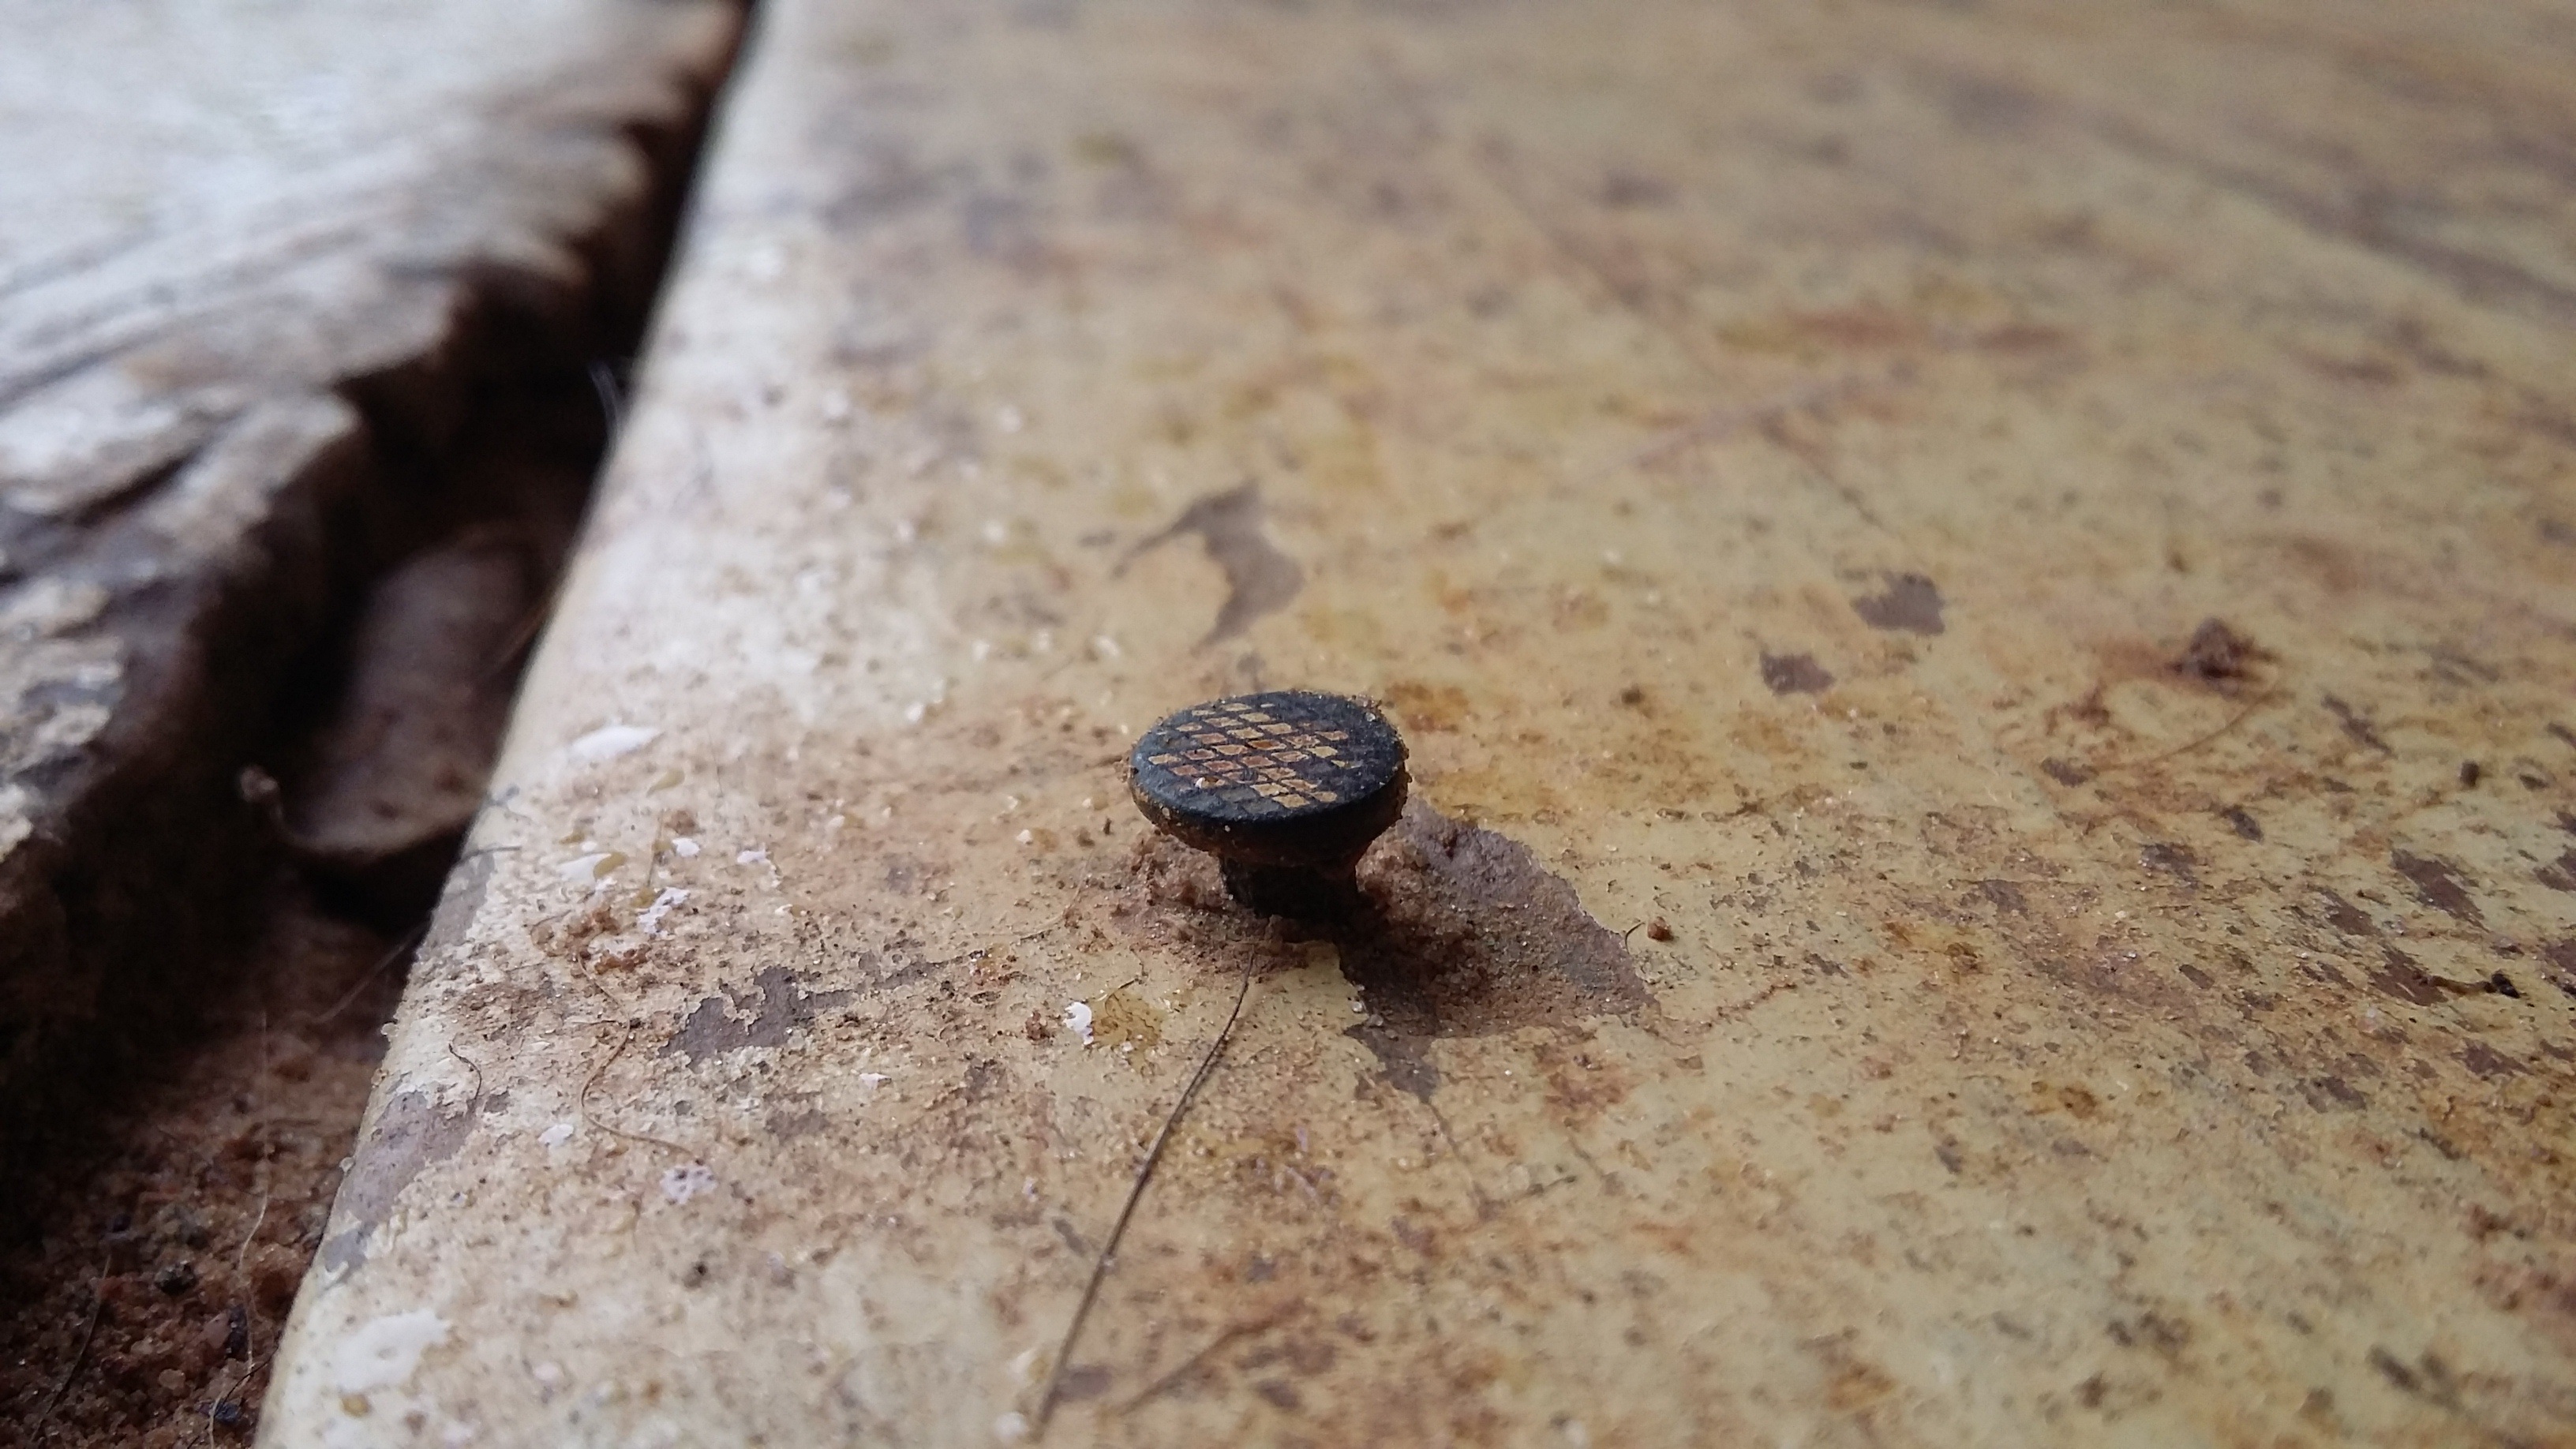
wood, farm, old, wildlife, soil, turtle, reptile, nail, fauna, close up, rusty, vertebrate, macro photography, preached